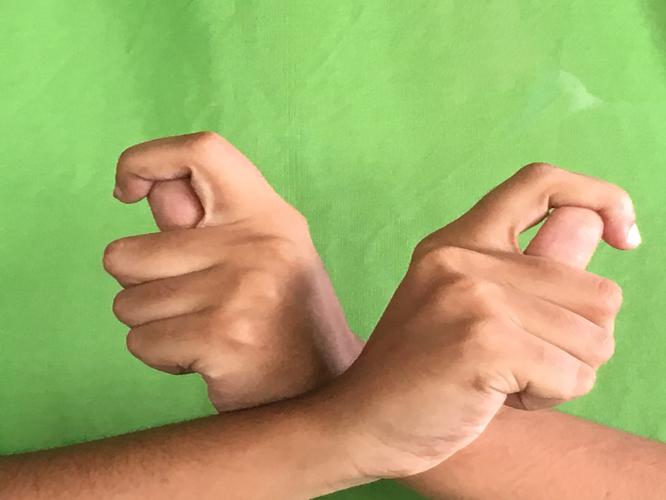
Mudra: Berunda
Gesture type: double_hand